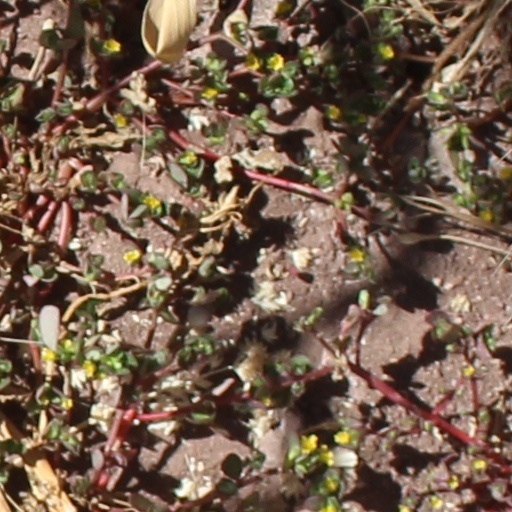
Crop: wheat